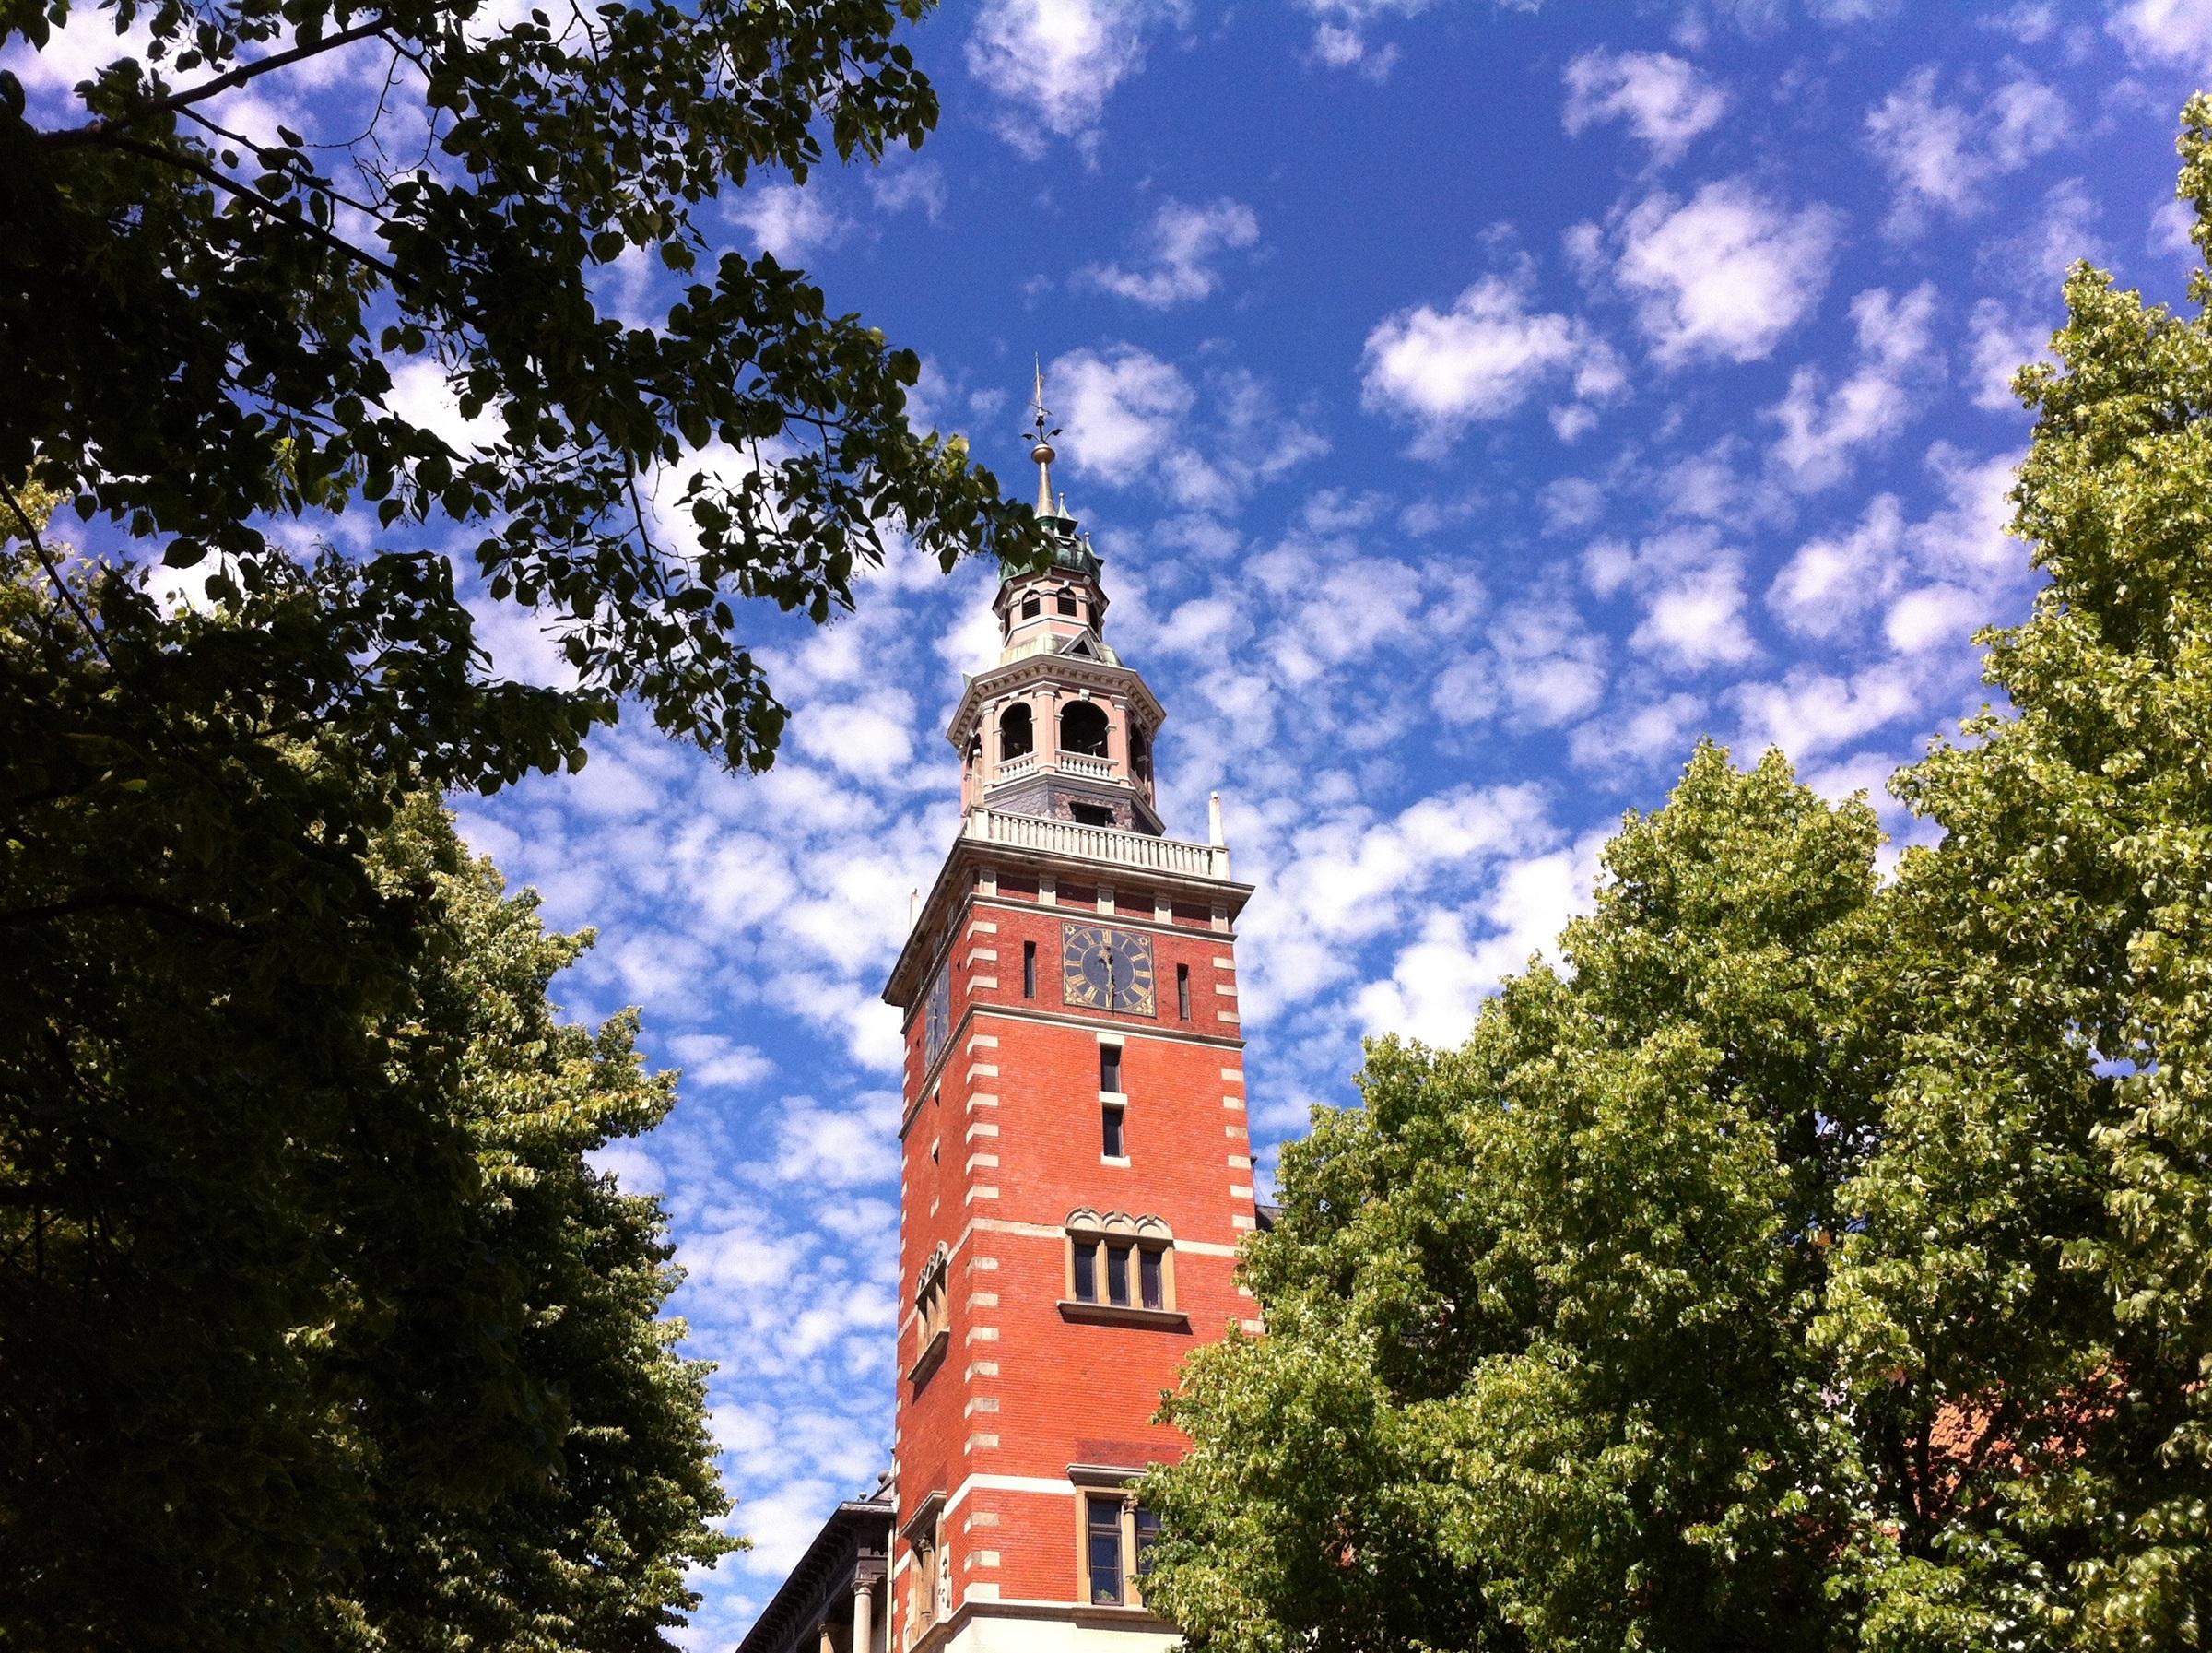
tree, chateau, city, red, tower, park, landmark, empty, tourism, brick, clock tower, clouds, steeple, town hall, east frisia